River Avon, Warwickshire

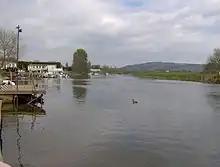
The Avon viewed from the garden of the Fleet Inn, Twyning, Gloucestershire.

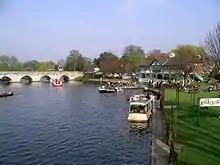
The Avon in Stratford-upon-Avon on a sunny day

The navigation works on the Avon were originally authorised by an Order in Council and Letters Patent of Charles I in 1635, which named William Sandys as the grantee, with powers to improve both this river and the River Teme. He had already bought a number of mills on the river, but there were few objections from millers at those he did not own, for he built pound locks with two sets of gates, to enable vessels to pass by without the large loss of water associated with flash locks. The only objections were from Sir William Russell, who owned Strensham mill, and whose grievance was about land purchase, rather than the navigation works. By 1641 it was reported that the river was navigable to within of Warwick.